Angelo Paina

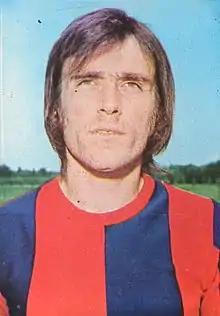
Paina with Taranto in 1973

Angelo Paina (19 April 1949 – 23 June 2024) was an Italian footballer who played as a striker. He made 300 appearances in the Italian professional leagues. Paina played three seasons (38 games, 3 goals) in Serie A for A.C. Milan and Atalanta.